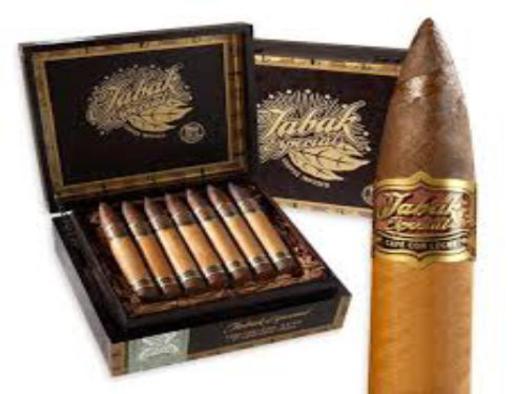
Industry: Necessities